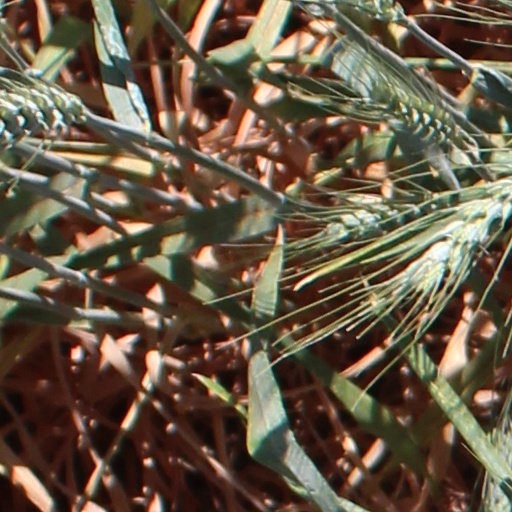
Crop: wheat